Self Made Man (Terminator: The Sarah Connor Chronicles)

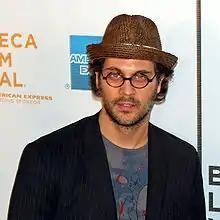
Todd Stashwick (2007) played the time-displaced Terminator.

While the Connors sleep, Cameron (Summer Glau) secretly visits the library and her friend, bone cancer survivor and nighttime library attendant, Eric (Billy Lush); it's revealed that Cameron has been doing this regularly to improve her human disguise and infiltration capabilities. After discovering the 1920 photograph of a T-888 model Terminator (Todd Stashwick), Cameron uses the library's resources to deduce that it time travelled to the wrong date. The T-888, having accidentally killed the architect of a downtown landmark (Pico Tower) crucial to its original mission of assassinating the governor of California in 2010, it invented a new identity: 1920s Los Angeles realty magnate, Myron Stark. As Stark, the T-888 funded and designed the building itself before ensconcing itself inside a wall to wait for New Year's Eve 2010. Returning to the library after finding and tending to Stark, Cameron damages her relationship with Eric by revealing to him that his cancer has returned; the following night however, Eric is missing, but Cameron is unconcerned and succeeds in wooing the new attendant with the doughnuts she had brought for Eric.